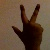
The image shows a hand gesture representing the number 3 in Indian Sign Language.